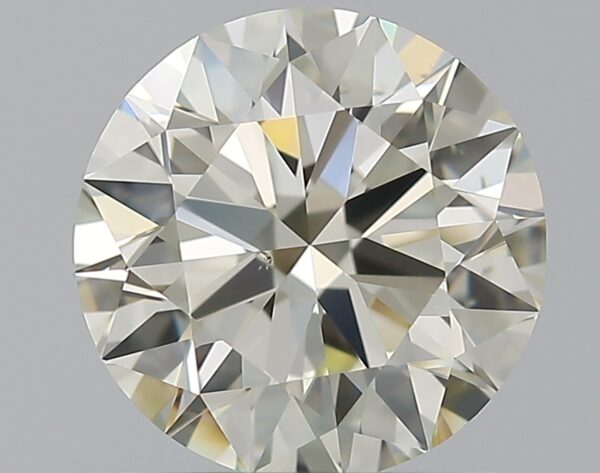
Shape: round
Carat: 1.21
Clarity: VS2
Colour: N
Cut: EX
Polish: EX
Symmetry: EX
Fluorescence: N
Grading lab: GIA
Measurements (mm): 6.8 x 6.84 x 4.18